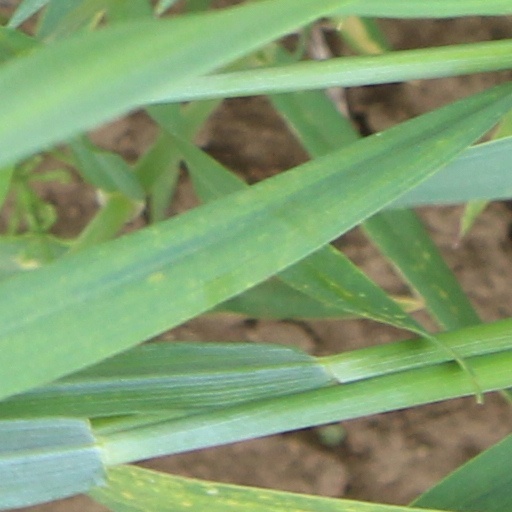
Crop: wheat